Theodor Westrin

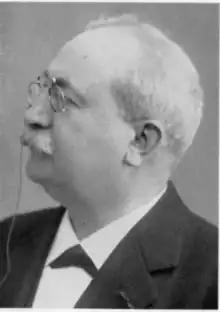
Westrin in 1920.

Johan Theodor Westrin (12 January 1850 – 10 October 1928) was a Swedish archivist and editor of "Nordisk familjebok".